One Worldwide Plaza

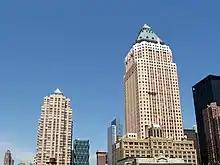
Southeast side of Worldwide Plaza

Worldwide Plaza was completed in 1989, and a temporary certificate of occupancy was issued that February. The Worldwide Cinemas multiplex beneath the complex opened in June 1989, and Cravath, Swaine & Moore moved into One Worldwide Plaza that September. Ogilvy's offices were completed behind schedule, costing the developers several million dollars. By then, Zeckendorf was developing several additional structures along the midtown section of Eighth Avenue, including two buildings directly next to Worldwide Plaza. Soon after the complex opened, Lifetime Cable Network also leased space at One Worldwide Plaza, as did electronics company Philips. The residences within the complex were not fully sold until 1993, and a quarter of the retail space was still empty in 1996.